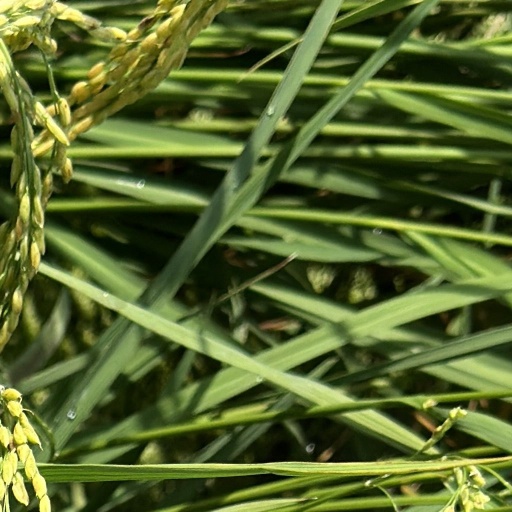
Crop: rice